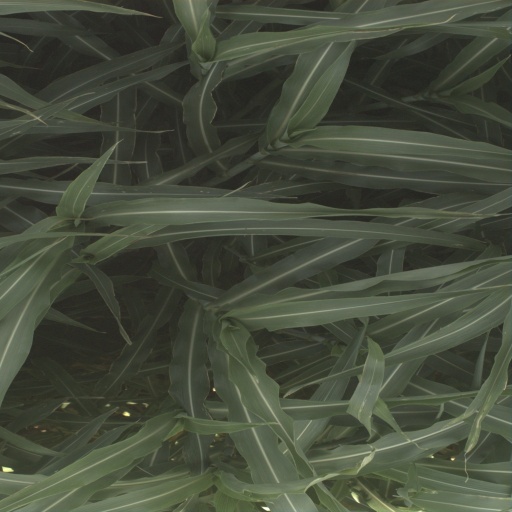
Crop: sorghum